Alaska Peninsula

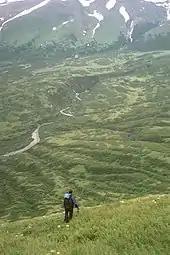
Springtime hiker near Chiginagak Volcano in May 2007

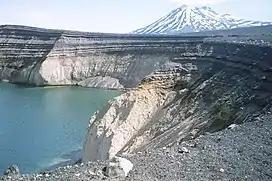
Peulik Volcano and Ukinrek Maars

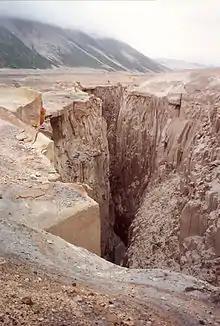
Gorge in Valley of Ten Thousand Smokes

The base of the Alaska Peninsula extends outward from the end of the Alaska Range.